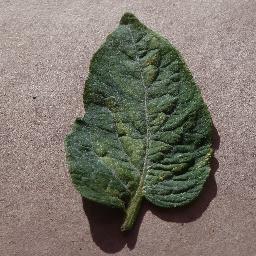
Label: Tomato___Spider_mites Two-spotted_spider_mite